Shizi Bridge

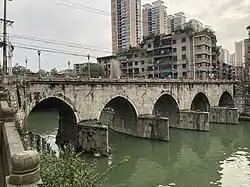
Shizi Bridge.

The Guanyin Bridge, formerly known as Tongyuan Bridge, Sizi Bridge or Jiyi Bridge, is a historic stone arch bridge over the Xiang River in Honghuagang District of Zunyi, Guizhou, China.